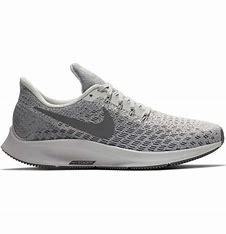
Brand: Nike
Model: Air Zoom Pegasus 35